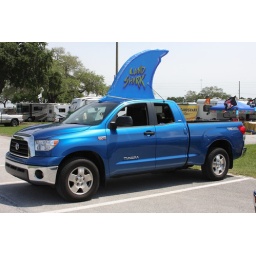
A blue Fins Up truck found at the Parrothead Party on April 24, 2010 in Tampa, Florida.